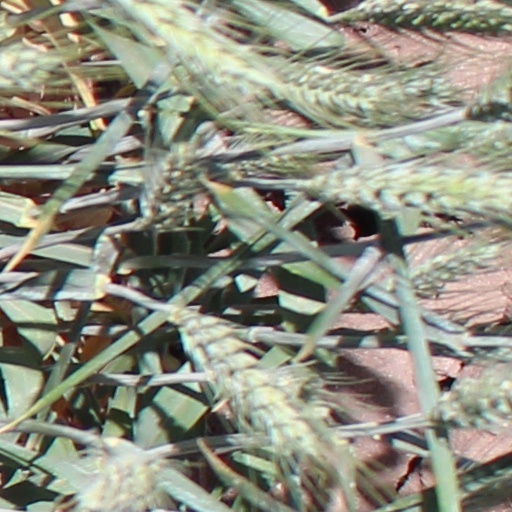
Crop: wheat